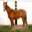
Label: horse